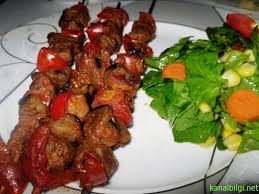
Yemek: kebap